German ocean-going torpedo boats and destroyers of World War I

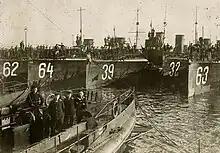
Imperial German Navy Torpedo Boats in 1915

48 vessels ordered 6 Aug 1914 as part of the mobilization of the German armed forces for the First World War. The first two, "S 49" and "S 50" had been originally projected as replacements for "S35" and "S 36", which were sold to Greece in April 1914.